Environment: real
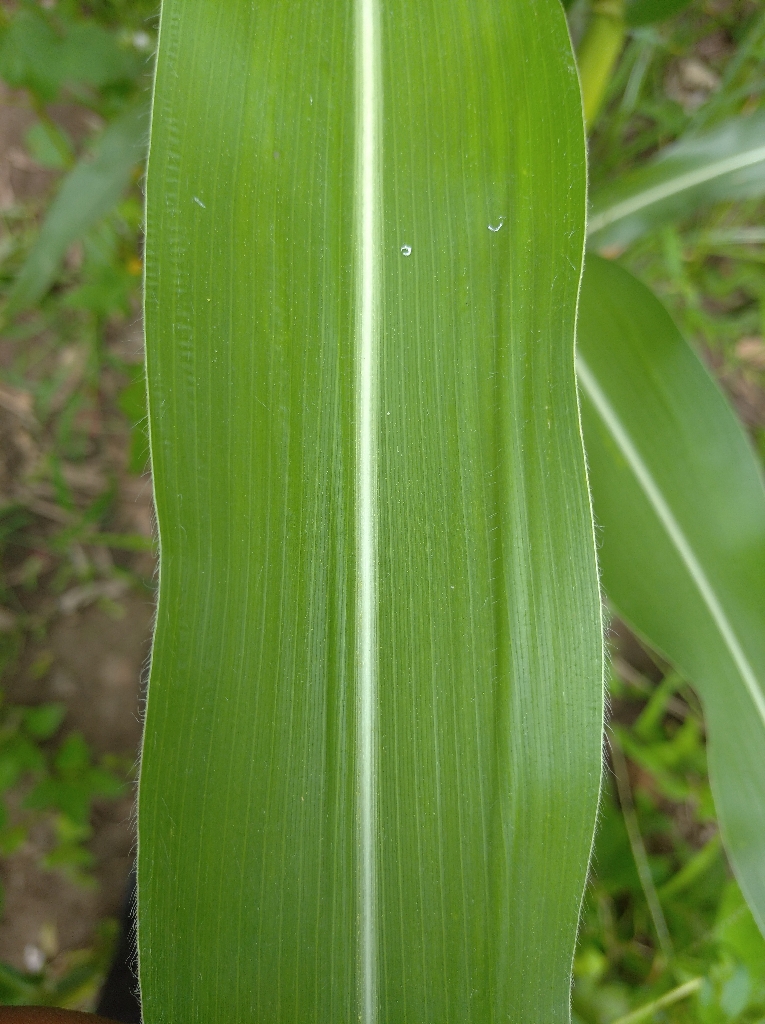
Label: healthy